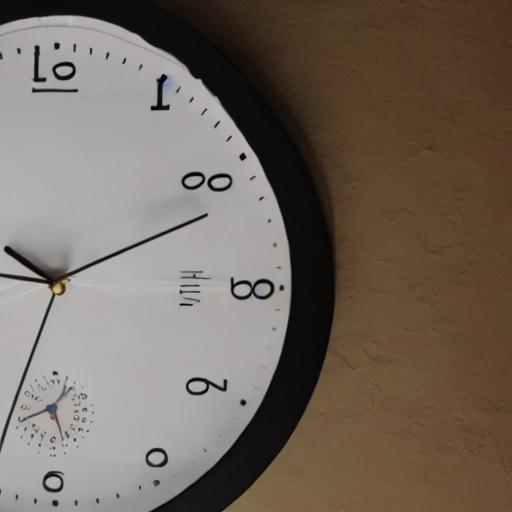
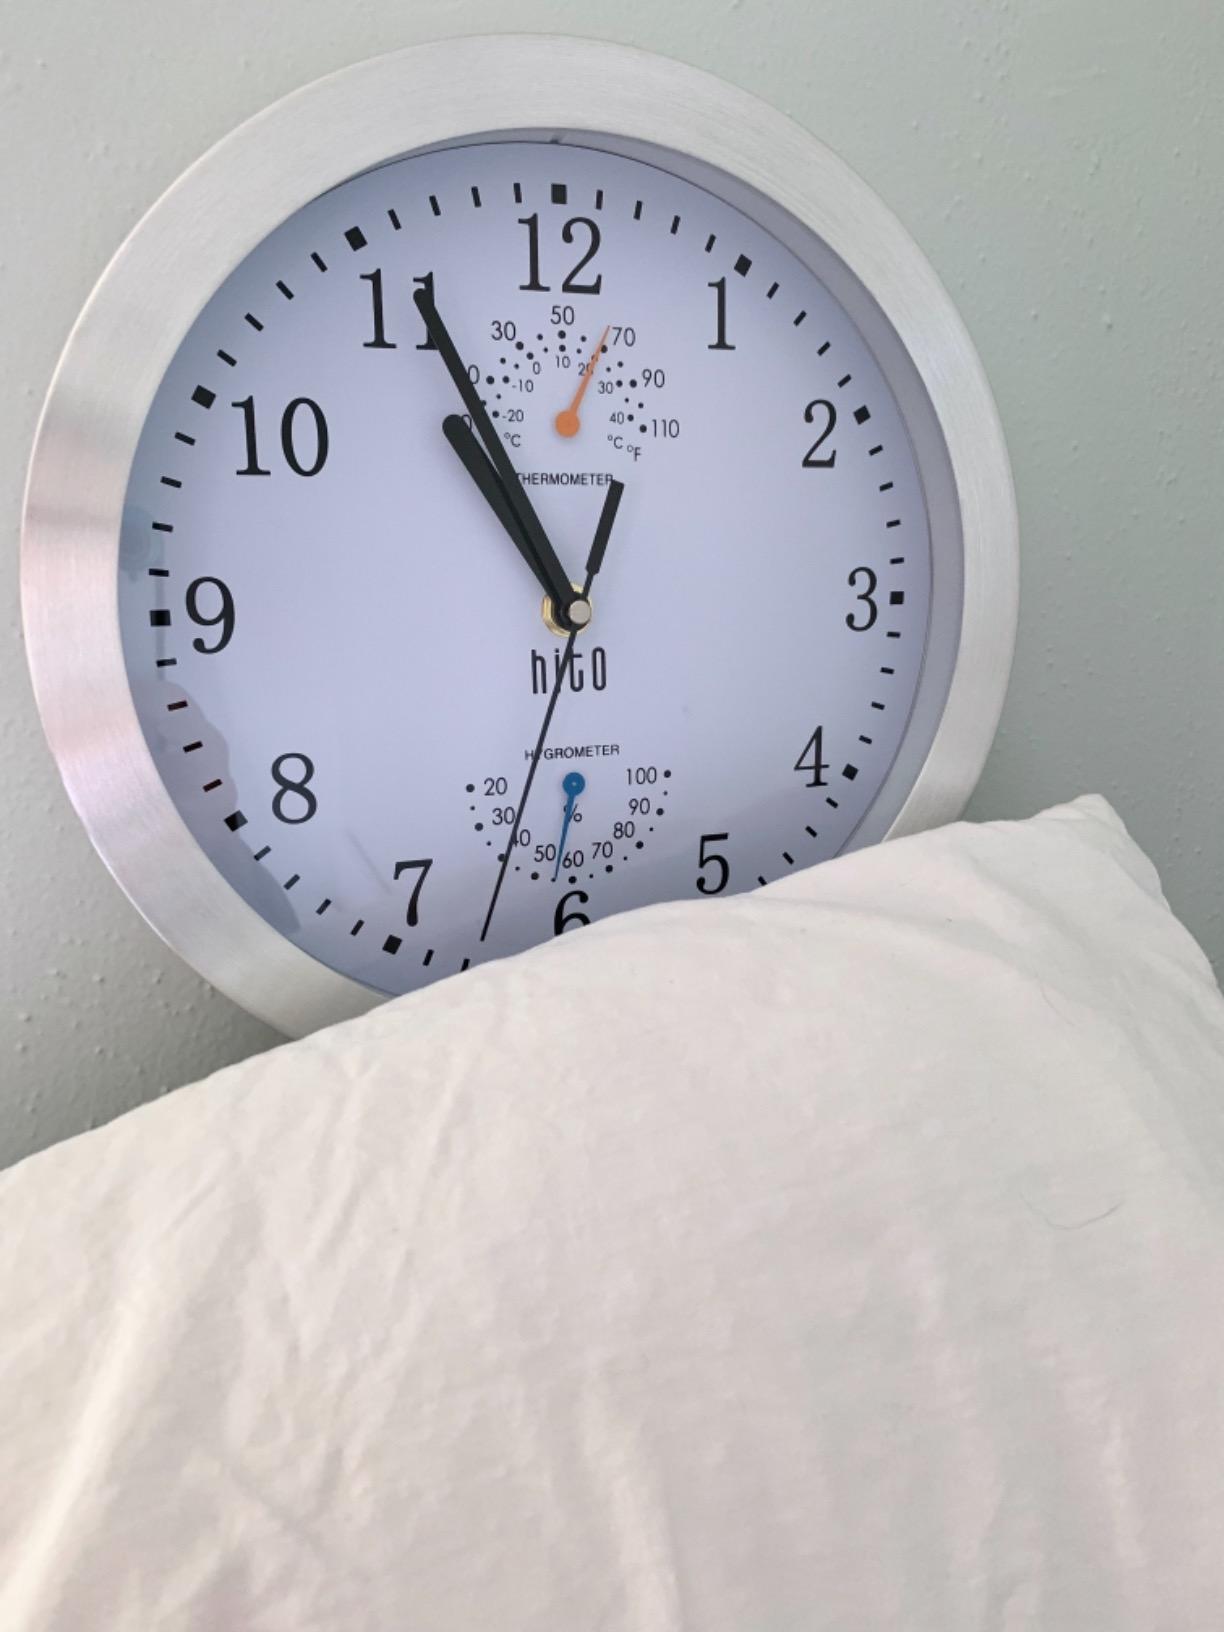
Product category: clock
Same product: no